Obafemi Martins

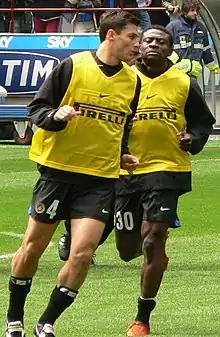
Martins (right) with Inter Milan in 2005

Martins was signed by Inter Milan in 2001 for a €750,000 transfer fee, and in his first season he scored 23 goals for the youth team, helping them to win the Campionato Nazionale Primavera in 2001–02 season. His form for the youth side led to his first-team league debut the following season, starting in a match against Parma on 22 December 2002 which was won by Inter 2–1. The following month, he signed a new contract for the club along with Nicola Beati and Giovanni Pasquale.